Birds of Cornwall

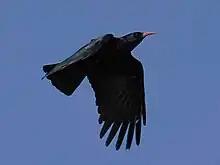
Cornish chough ("P. p. pyrrhocorax") flying in west Cornwall

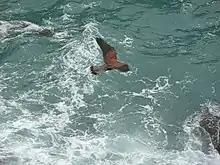
A kestrel in flight near the cliffs at Tintagel

The birds of the coast at Tintagel are well worth observing: in 1935 an anonymous writer mentions Willapark as the scene of spectacular flocks of seabirds (eight species); inland he describes the crows (including the Cornish chough and the raven) and falcons which frequent the district. (by the 1950s there were no longer choughs to be seen). This bird is emblematic of Cornwall and is also said to embody the spirit of King Arthur. B. H. Ryves mentions the razorbill as numerous at Tintagel (perhaps the largest colony in the county) and summarises reports from earlier in the century. In 1991 a local bird keeper, Jon Hadwick, published "Owl Light" about his experiences keeping ten owls and a buzzard. In the early days of the Royal Society for the Protection of Birds Charles Hambly (also known for saving shipwrecked sailors) was a correspondent for the Society. A hundred years later Harry Sandercock observed that even modern agricultural changes had not reduced the bird populations. Lye Rock near Bossiney is a breeding site for guillemots, razorbills, fulmars and shags. By 1940, the rock was Cornwall's third largest breeding colony for puffins though none now remain. Grey seals breed in the sea caves at the foot of the cliffs. These were once culled for their skins and oil. Fishermen would enter the caves with torches at low tide and club the dazzled animals to death.